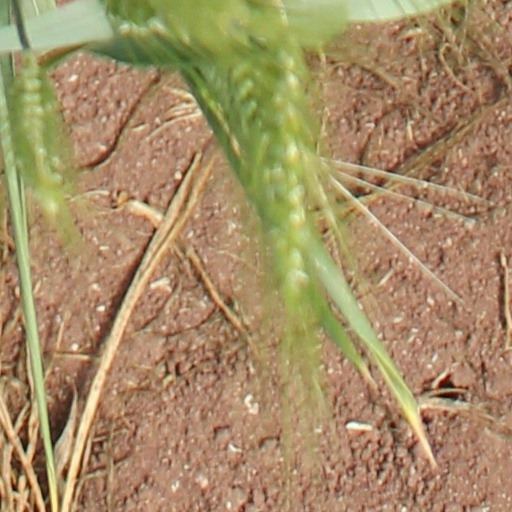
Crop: wheat